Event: Nepal Earthquake
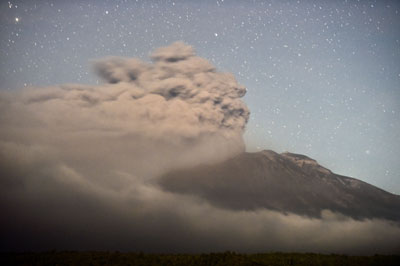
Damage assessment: no_damage